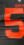
Number: 5